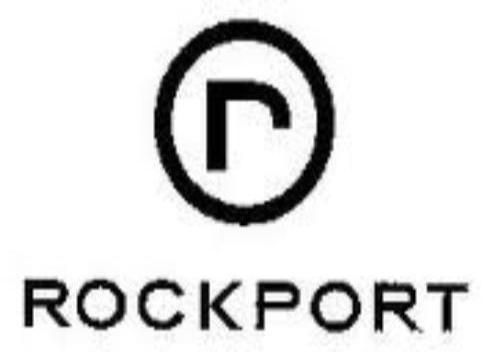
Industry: Clothes